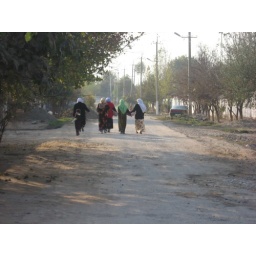
Some of the women walking down the main street in our family's village.